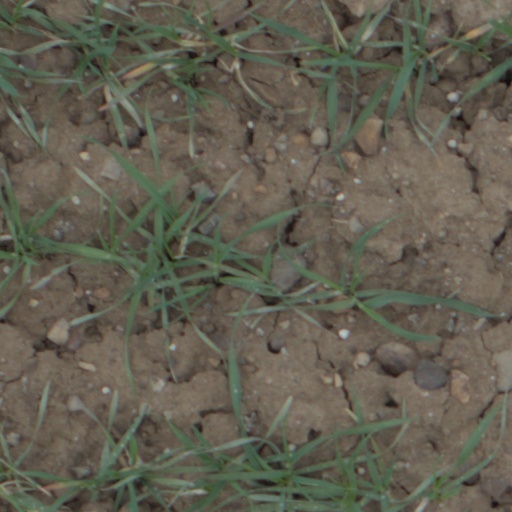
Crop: wheat